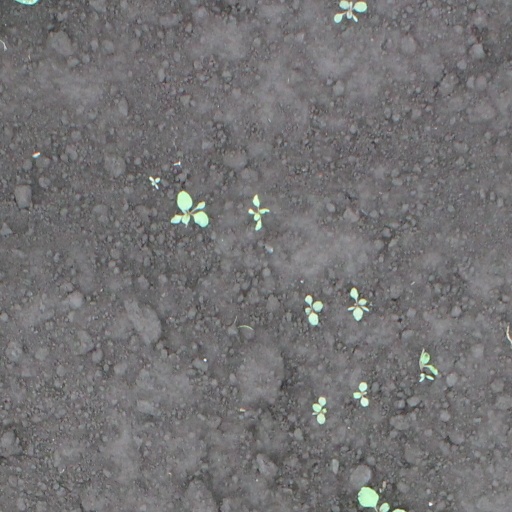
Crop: soybean